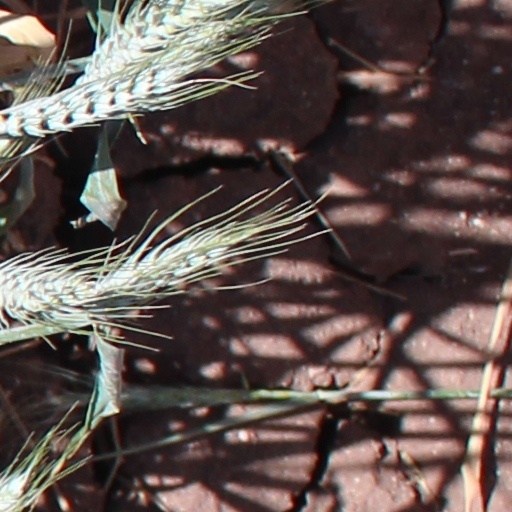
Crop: wheat